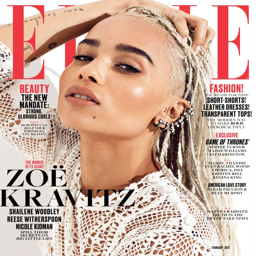
actor in retail on the cover